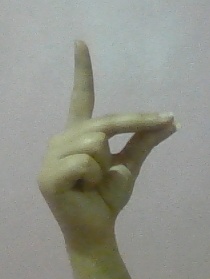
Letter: ta